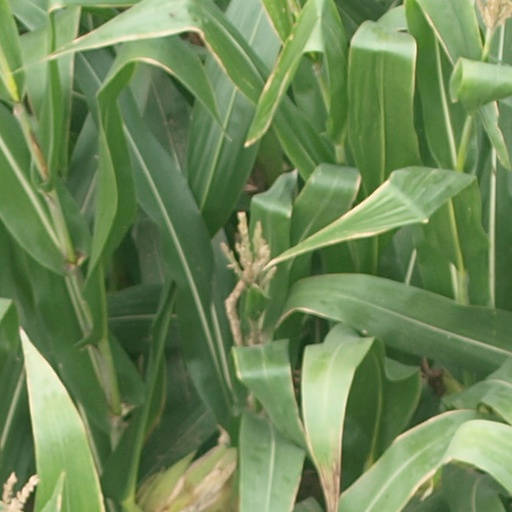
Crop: maize; corn